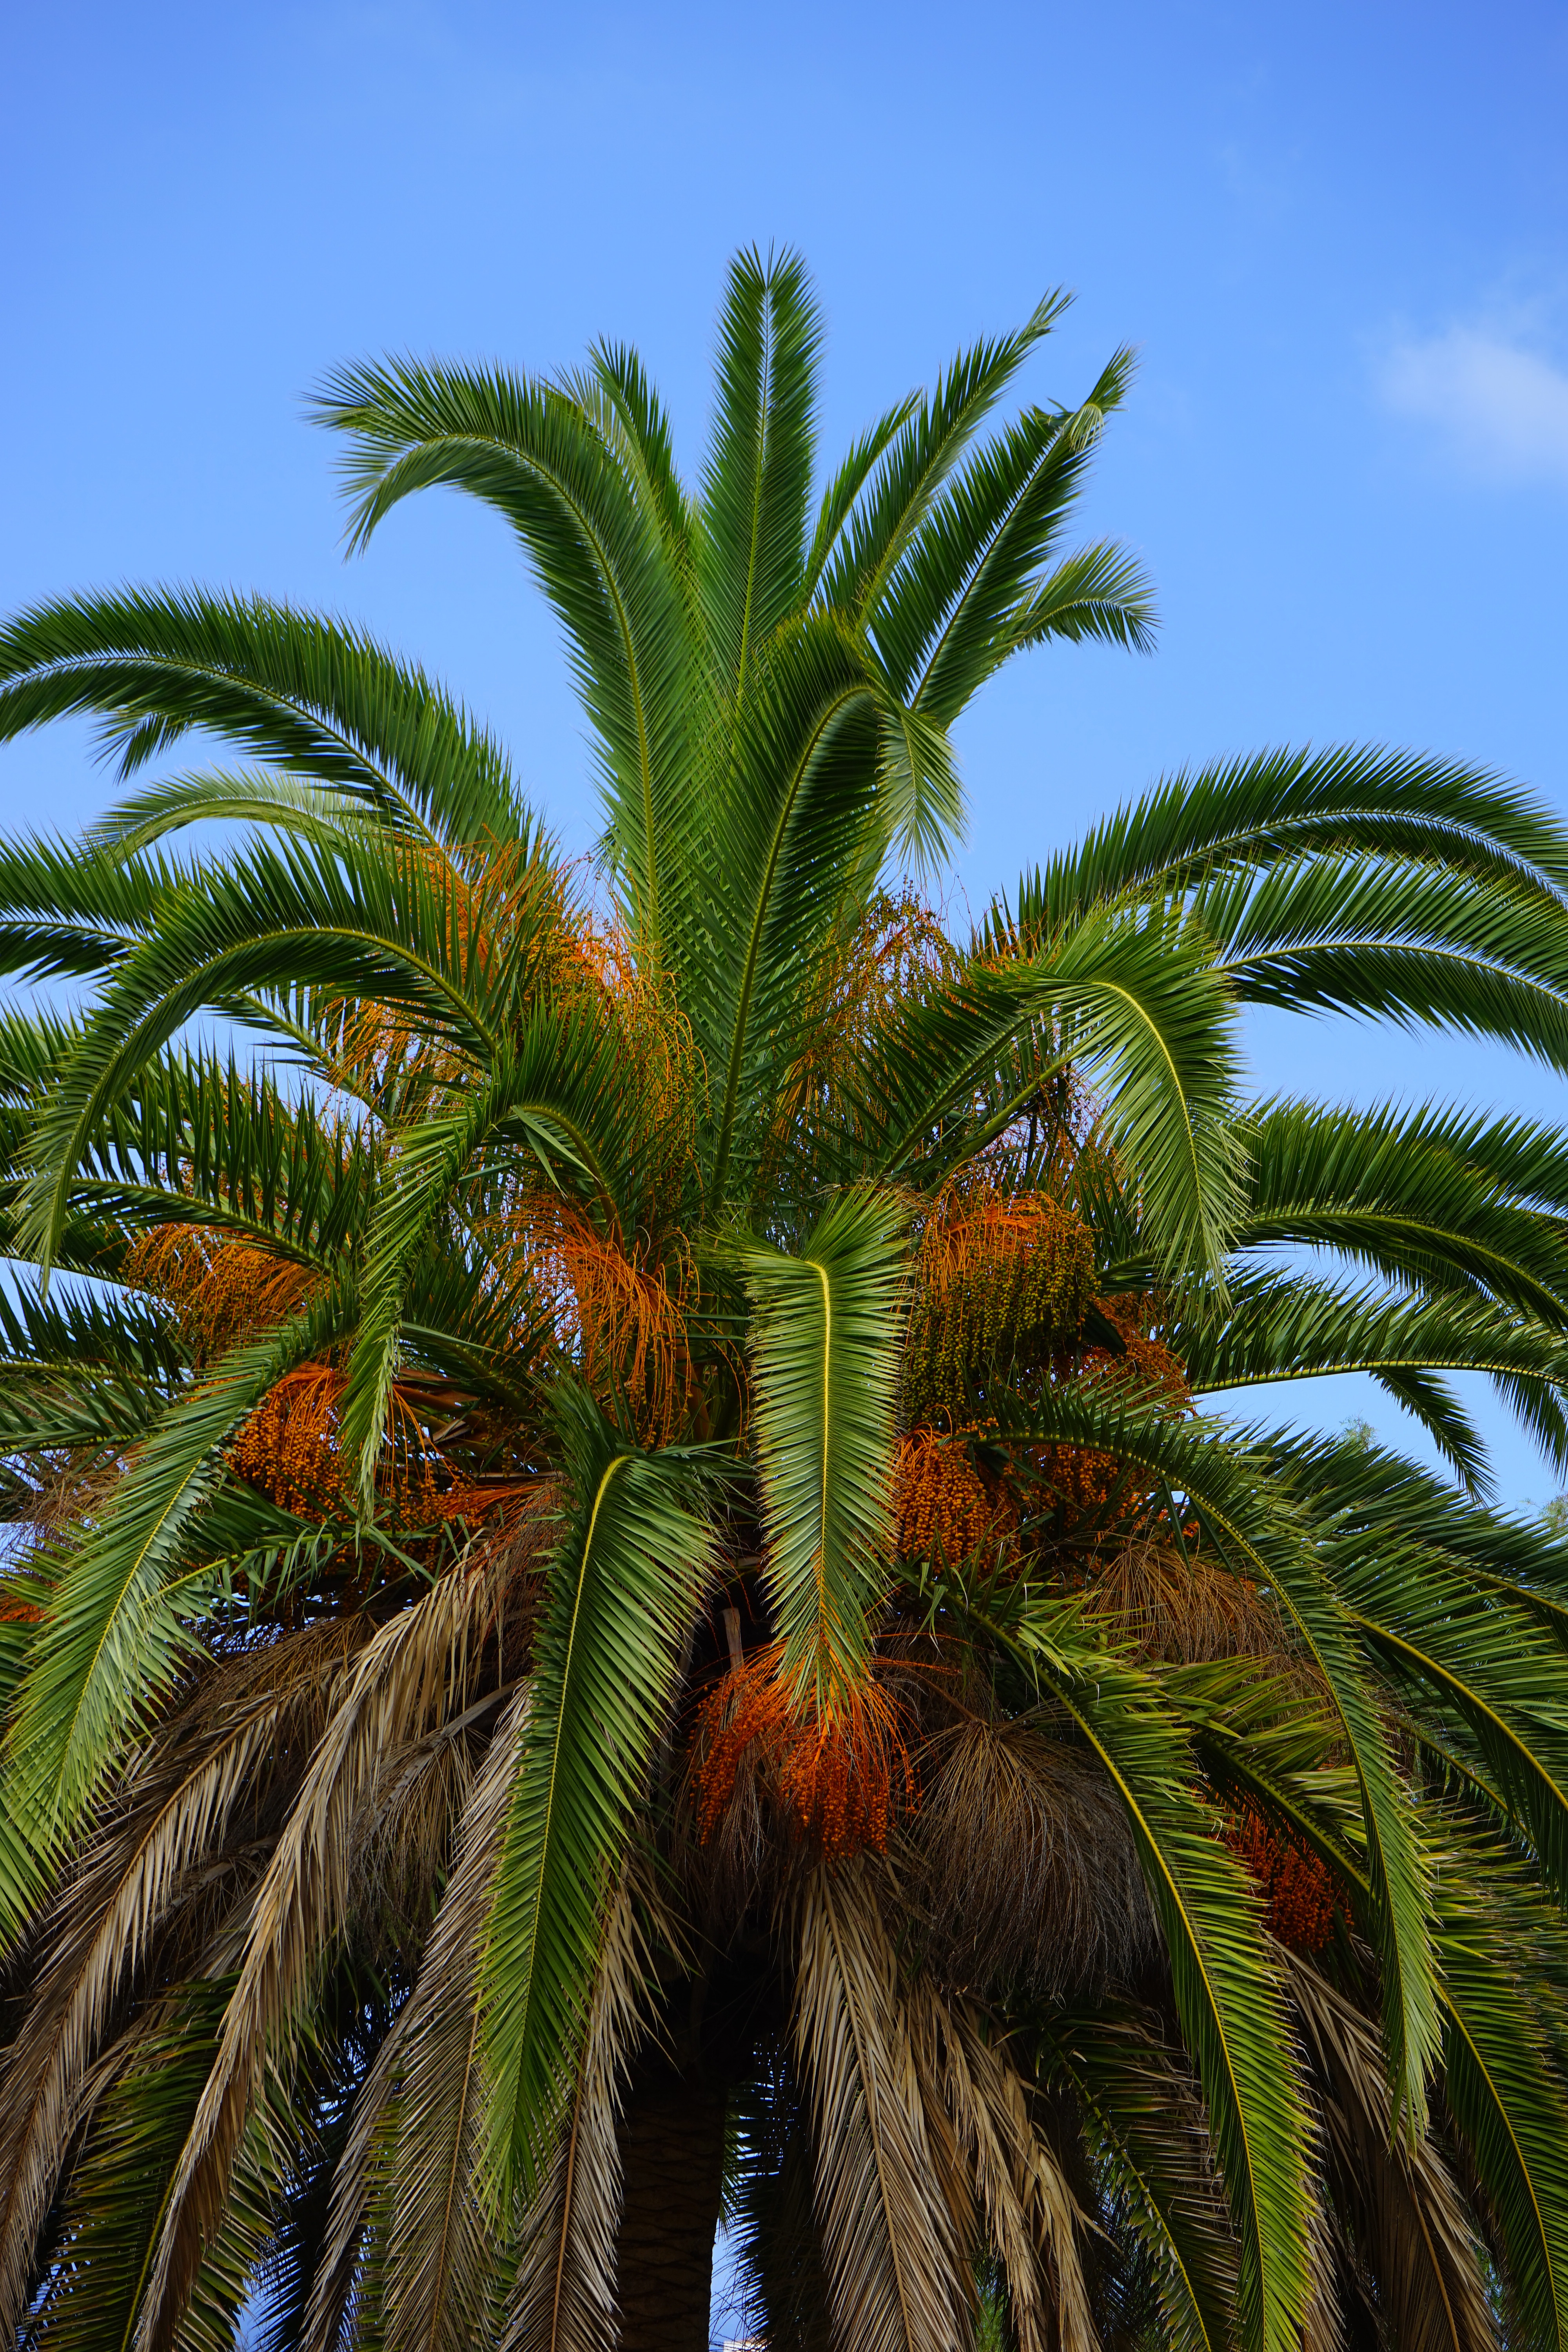
tree, plant, palm tree, food, palm, produce, botany, vegetation, phoenix, tropics, flowering plant, shade tree, date palm, woody plant, land plant, arecales, palm family, borassus flabellifer, elaeis, phoenix dactylifera